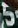
Number: 5